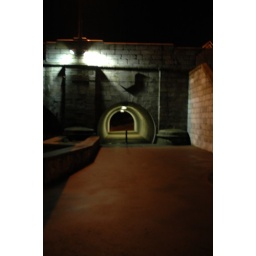
Taken under bridge over the Bann river Portadown